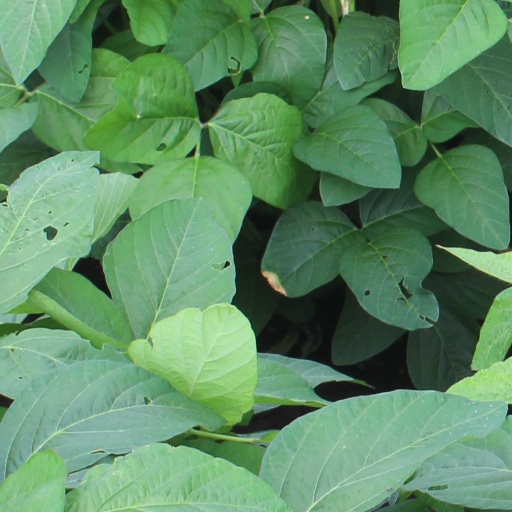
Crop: soybean